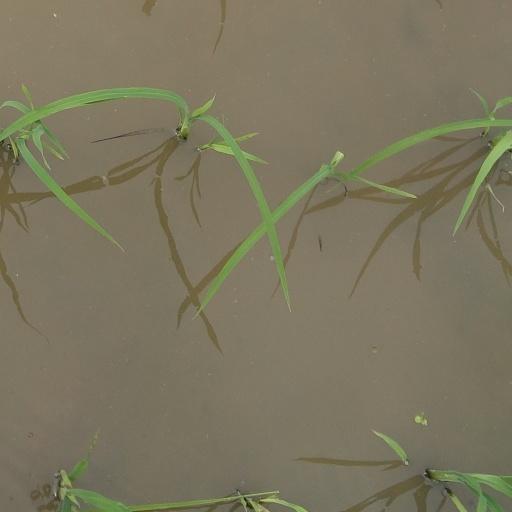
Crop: rice